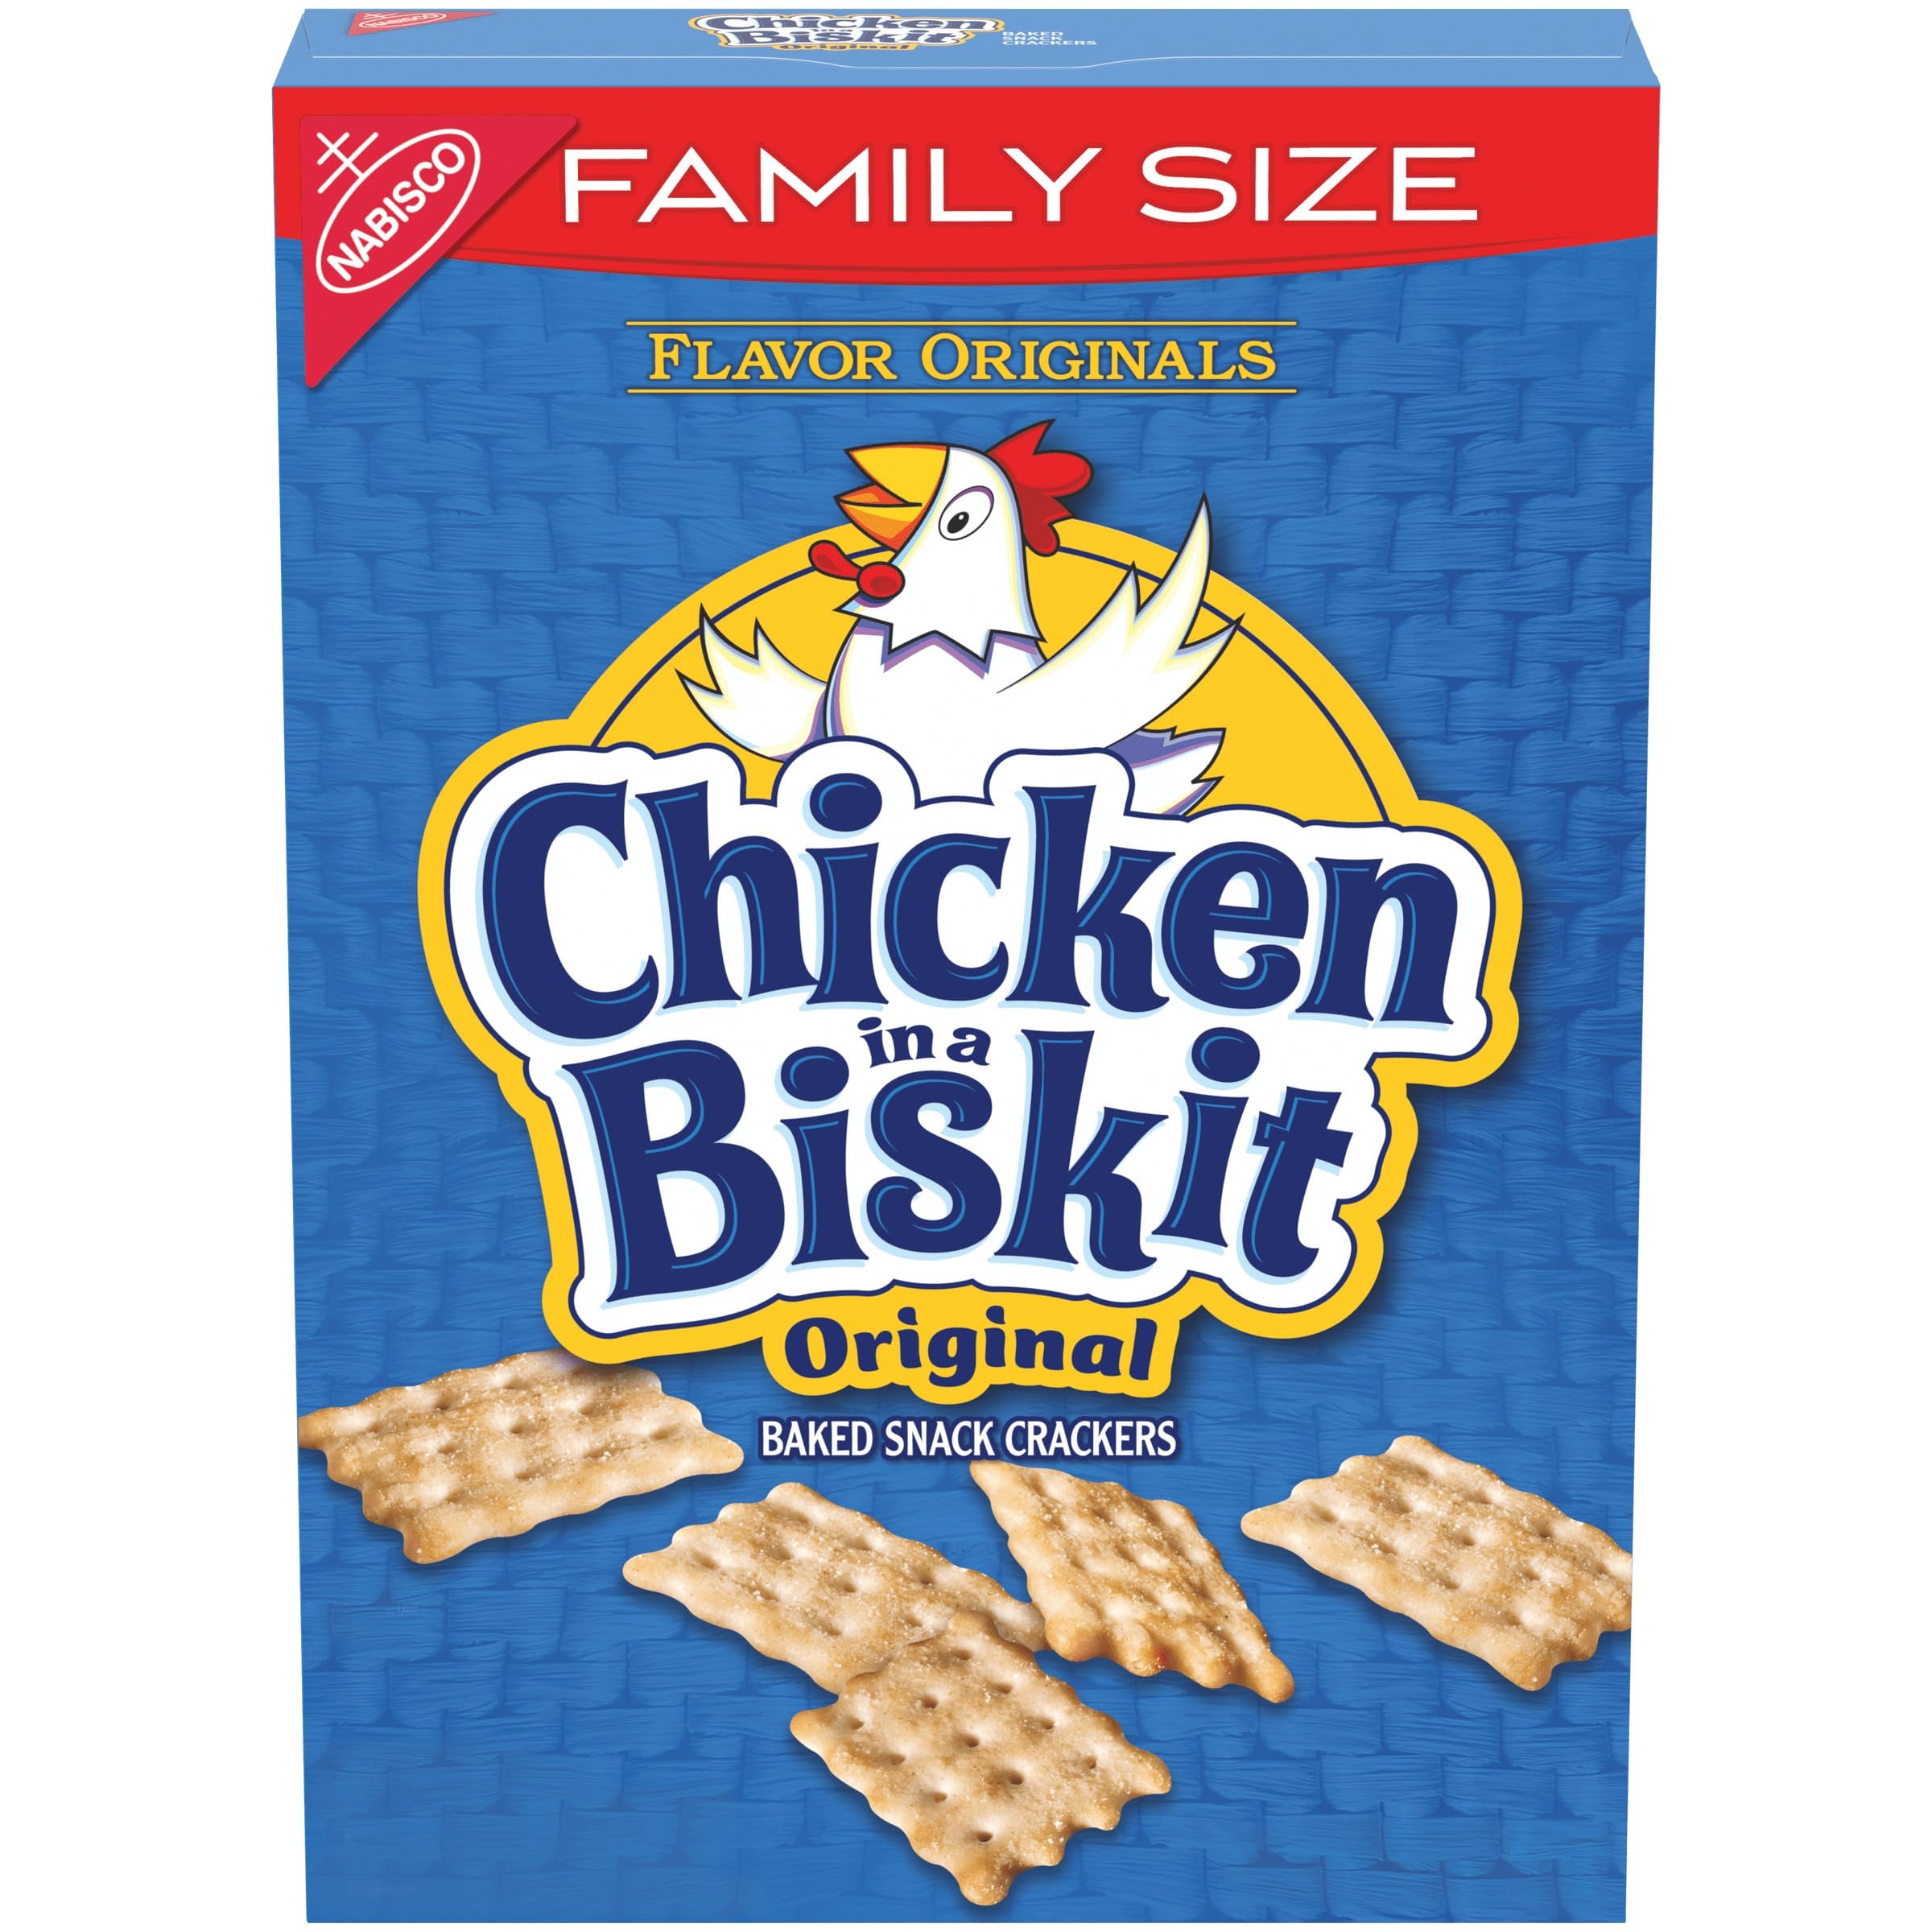
Item Name: Chicken in a Biskit Original Baked Snack Crackers, Lunch Snacks, Family Size, 12 oz
Bullet Point 1: One 12 oz box of Chicken in a Biskit Original Baked Snack Crackers
Bullet Point 2: Light crackers made with chicken and seasoned for delicious flavor
Bullet Point 3: Square crackers are delicious savory snacks
Bullet Point 4: Light chicken flavored crackers with a crunchy texture
Bullet Point 5: Enjoy these cracker snacks plain or serve with dips, soups or salads as party snacks for kids and adults
Value: 12.0
Unit: Ounce

Price: 5.29